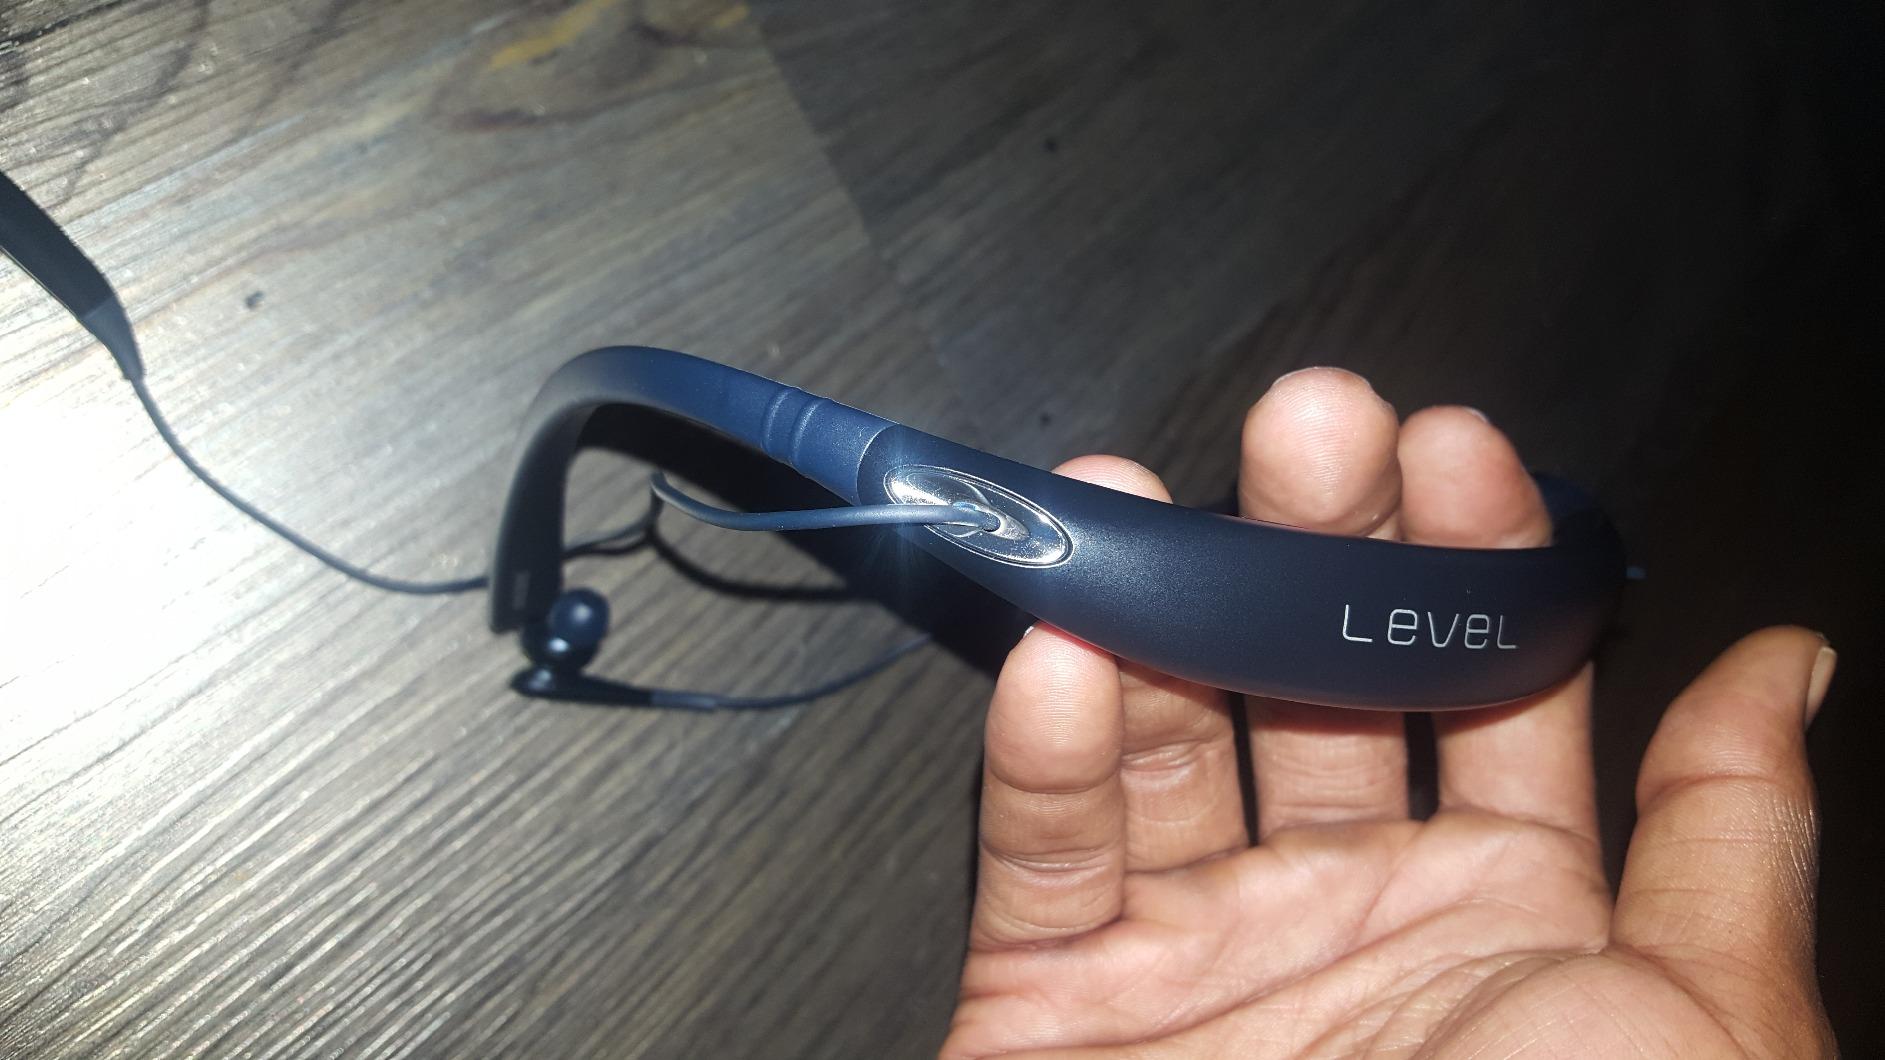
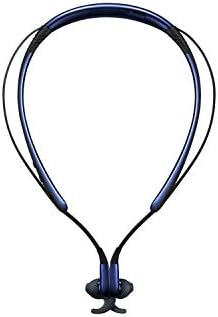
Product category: headphones
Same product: no